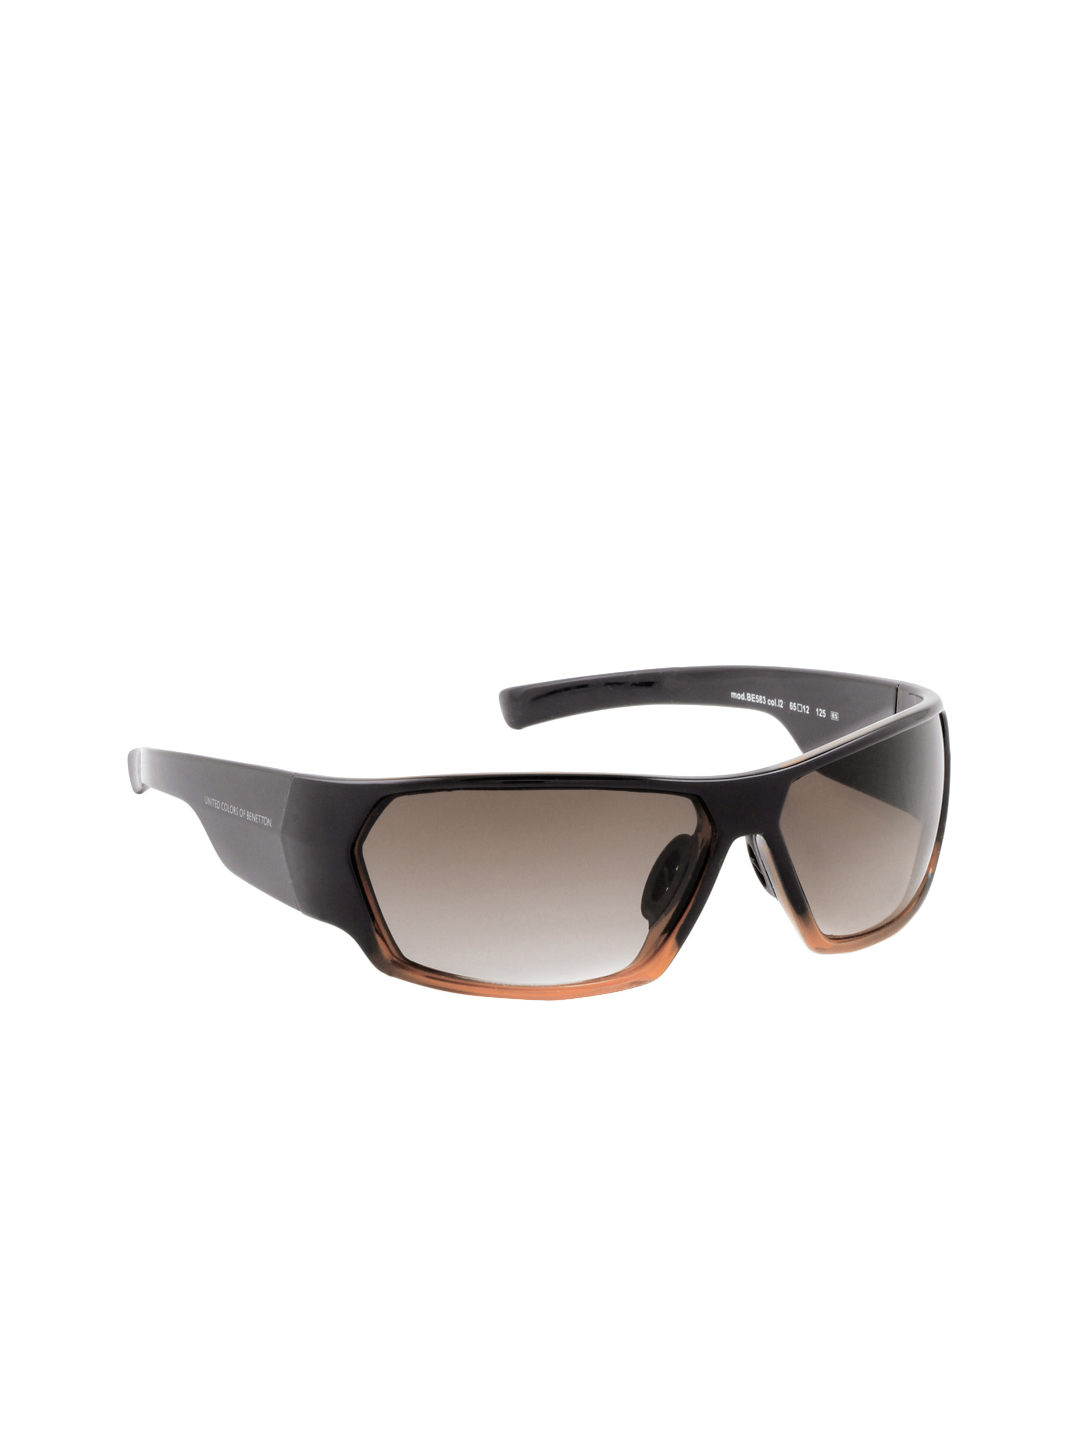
United Colors of Benetton Men Brown Sunglasses
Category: Accessories / Eyewear / Sunglasses
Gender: Men
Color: Brown
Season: Winter 2016
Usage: Casual